Stacy London

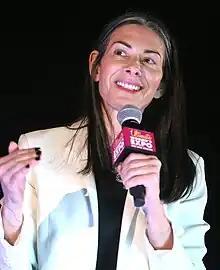
London in 2023

Stacy London (born May 25, 1969) is an American stylist, fashion consultant, author, and magazine editor. She is known primarily for her time as co-host on "What Not to Wear", a reality television program that featured wardrobe and appearance makeovers.